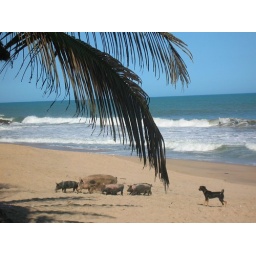
pigs and dogs on the beach in cape coast